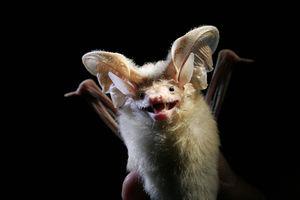
Otonycteris est un genre de chauves-souris de la famille des Vespertilionidae.
Cette liste commentée recense la mammalofaune du Maroc. Elle répertorie les espèces de mammifères Marocaine actuels et celles qui ont été récemment classifiées comme éteintes à partir de l'Holocène, depuis donc 500 ans. Cette liste comporte 141 espèces réparties en onze ordres et 35 familles, dont neuf sont « en danger critique d'extinction », dix sont « en danger », dix sont « vulnérables », onze sont « quasi menacées » et vingt ont des « données insuffisantes » pour être classées (selon les critères de la liste rouge de l'UICN au niveau mondial).
L'Oreillard d'Hemprich est une espèce de chauve-souris de la famille des Vespertilionidae.